Doreen Lorenzo

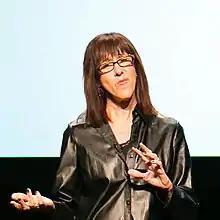
Lorenzo - PopTech 2014 - Rebellion - Camden, Maine

Doreen Lorenzo (born 1957) is an American thought leader on design and innovation. She has previously served as president of the companies Frog Design Inc. and Quirky and was the marketing director for Power Computing, manufacturer of "Mac Clones" based in Round Rock, Texas.